Education policy of the United States

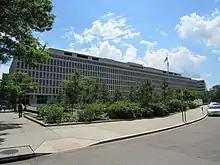
The Lyndon Baines Johnson Department of Education Building

The Constitution does not mention education, and the Tenth Amendment to the Constitution has been interpreted to give authority over education to the states. Regulation and funding of education is primarily handled by state and local governments, and the federal government provides only 8% of K-12 education funding in the United States. Congress does not have direct authority over education, so federal education policy is enforced by requiring compliance in order to receive federal funding. As a result, independent schools are not subject to federal education policy unless they are recipients of federal funding. In some cases, federal court rulings may influence education policy by striking down certain practices as unconstitutional. Schools in Washington, D.C. operate under the jurisdiction of the federal government. Federal education laws are codified as part of Title 20 of the United States Code.